Luiz Inácio Lula da Silva

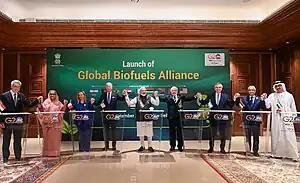
Launch of the Global Biofuel Alliance at the 2023 G20 New Delhi summit

Lula and Cuban president Fidel Castro were longtime friends. Under Lula, Brazil provided money and corporate support to Cuba. The state-controlled Brazilian oil company Petrobras studied the possibility of drilling for oil off of Cuba, while the Odebrecht construction firm headed a revamp of the Cuban port of Mariel into the island's main commercial port. Brazil's state-run Brazilian Development Bank gave $300 million to Odebrecht to build new roads, rail lines, wharves, and warehouses at Mariel. Brazil also offered Cuba up to $1 billion in credit lines to pay for Brazilian goods and services.